Mary Sutton, Countess of Home

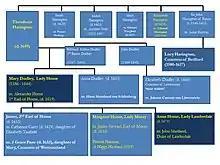
Harington Dudley family connections

Mary (Dudley) Sutton, born 2 October 1586, was the eldest daughter of Edward Sutton, 5th Baron Dudley (d. 1643) and his wife Theodosia Harington (d. 1649), youngest daughter of Sir James Harington. The title "Dudley" and surname "Sutton" were interchangeable.